Air observer

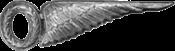
First World War observer badge, United States

An air observer or aerial observer is an aircrew member whose duties are predominantly reconnaissance. The term originated in the British military during World War I.